Phineas Riall

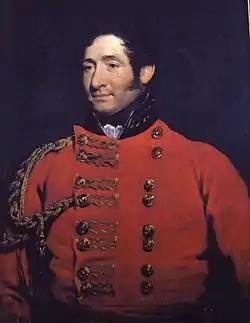
Sir Phineas Riall, 1815

General Sir Phineas Riall, KCH (15 December 1775 – 10 November 1850) was the British general who succeeded John Vincent as commanding officer of the Niagara Peninsula in Upper Canada during the War of 1812. In 1816, he was appointed Governor of Grenada.